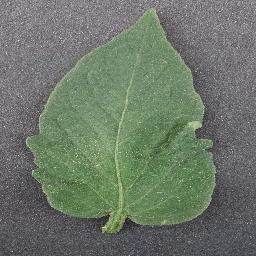
Label: Tomato___healthy